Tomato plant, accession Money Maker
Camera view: bottom (45 deg); turntable rotation: 180 degrees
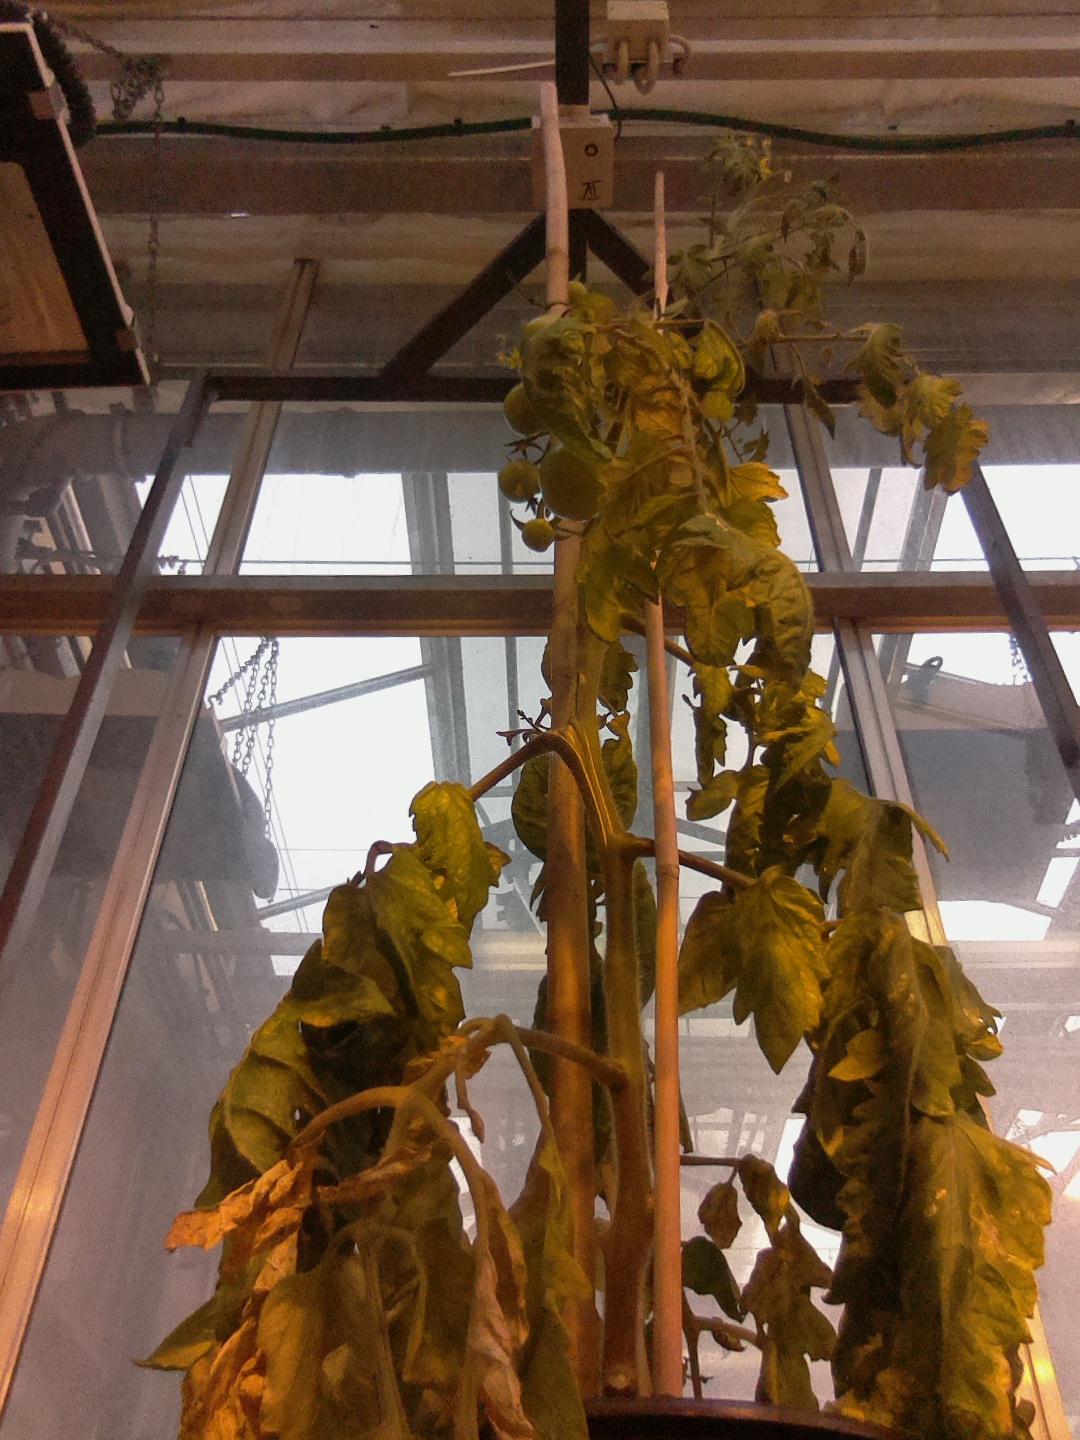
BBCH growth stage 76: 60%-70% of final fruit size